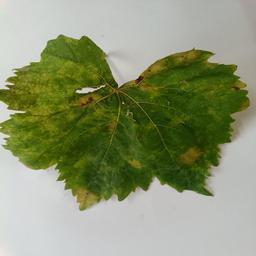
Label: Downy Mildew